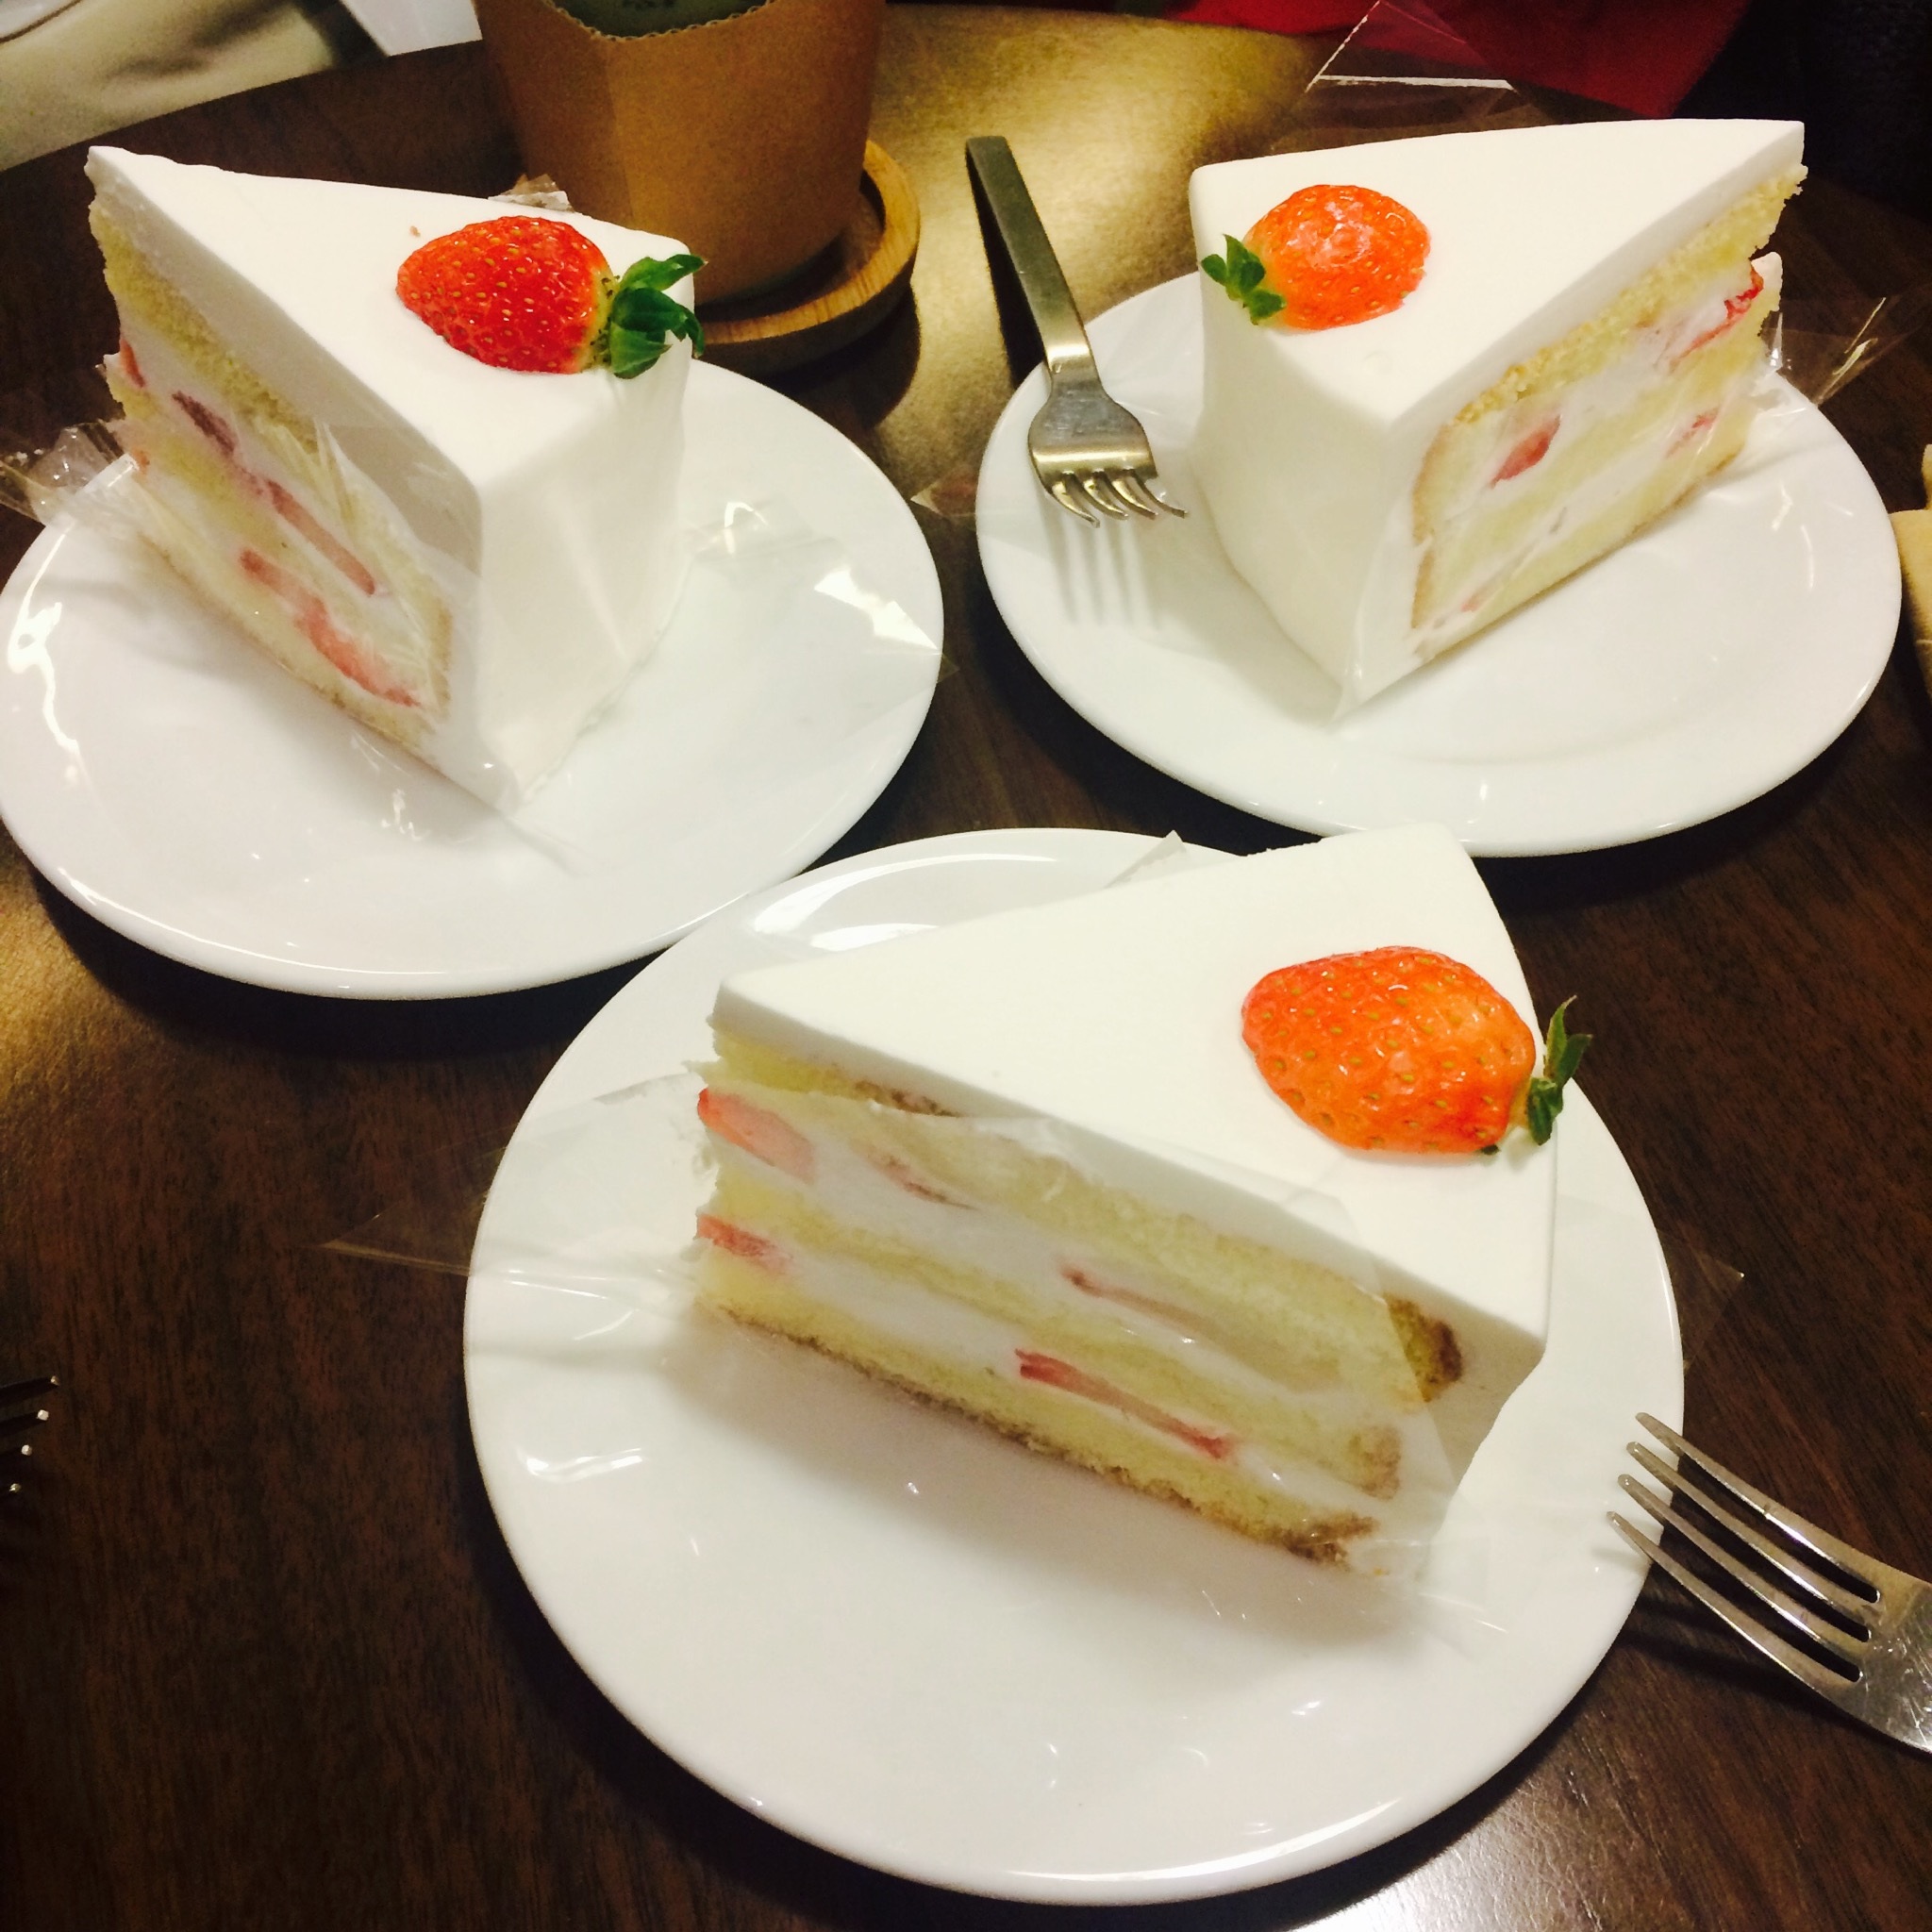
dish, meal, food, produce, breakfast, dessert, cake, icing, flavor, torte, strawberry cake, something to eat, semifreddo